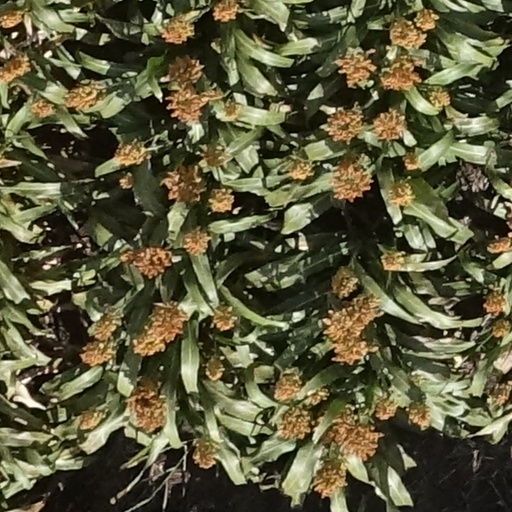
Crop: sorghum